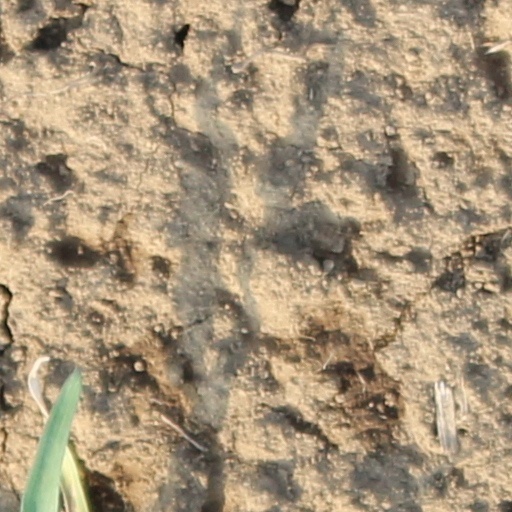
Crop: wheat